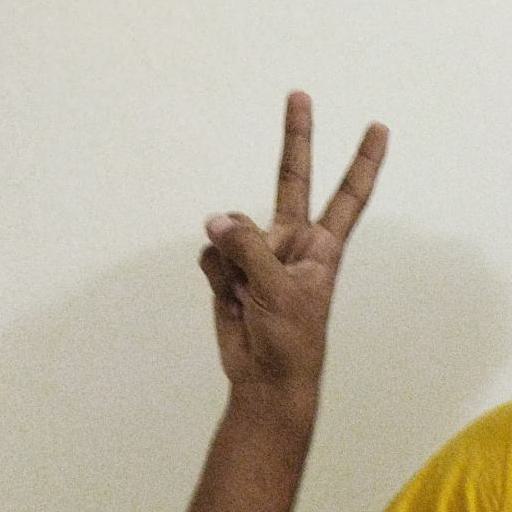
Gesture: peace